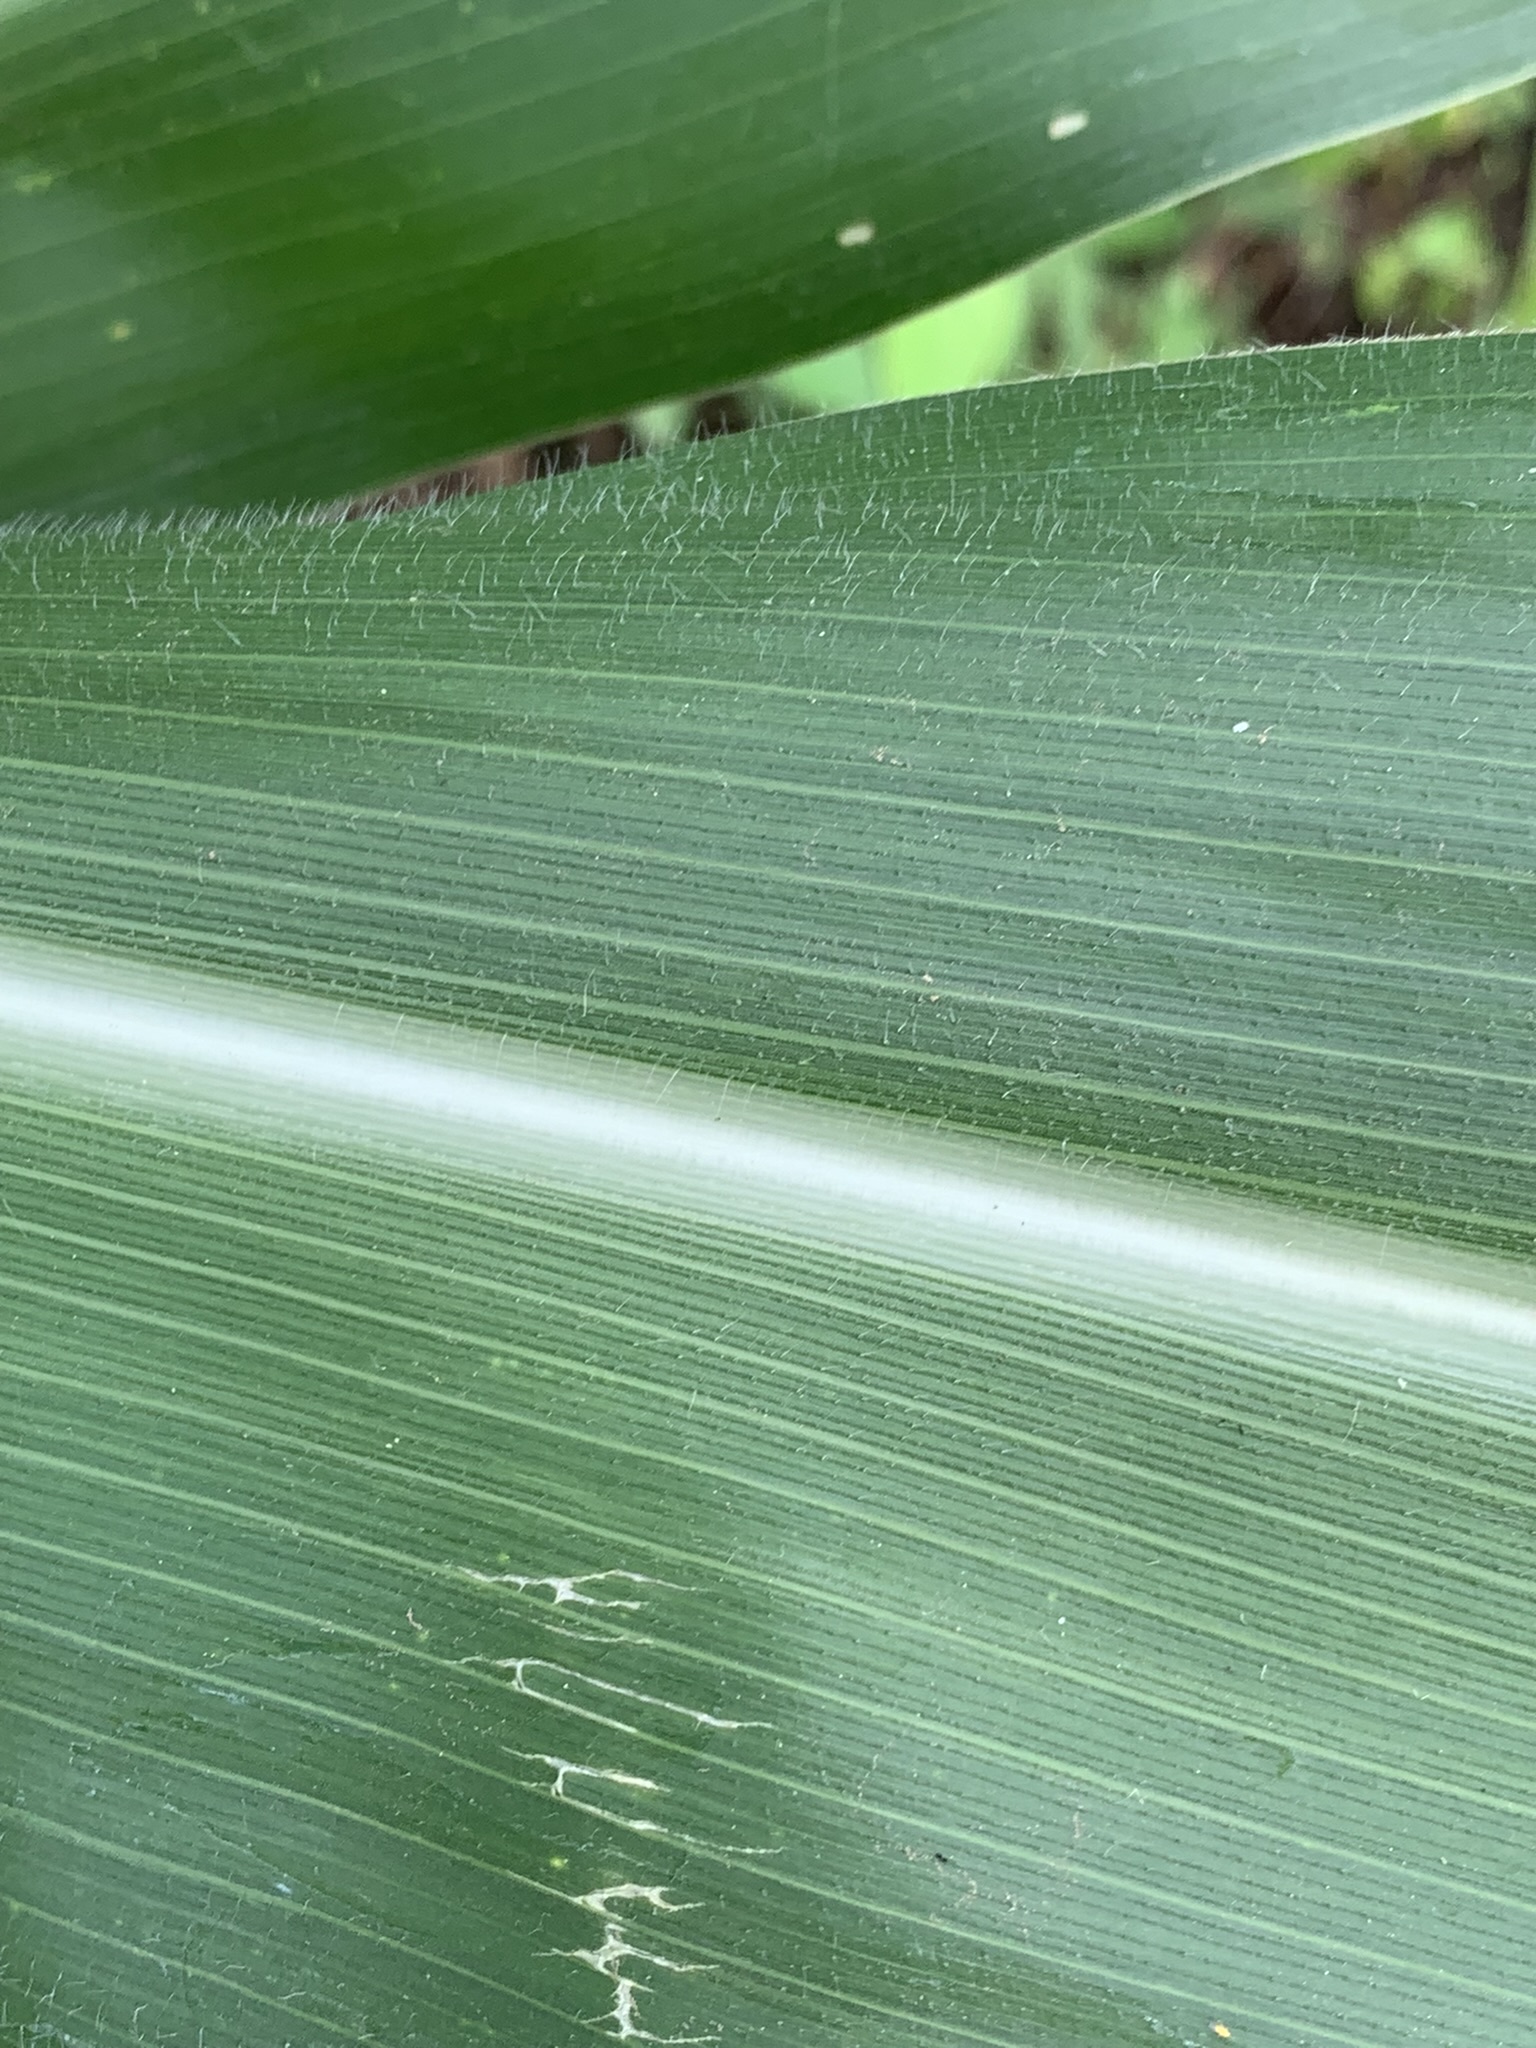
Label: Healthy